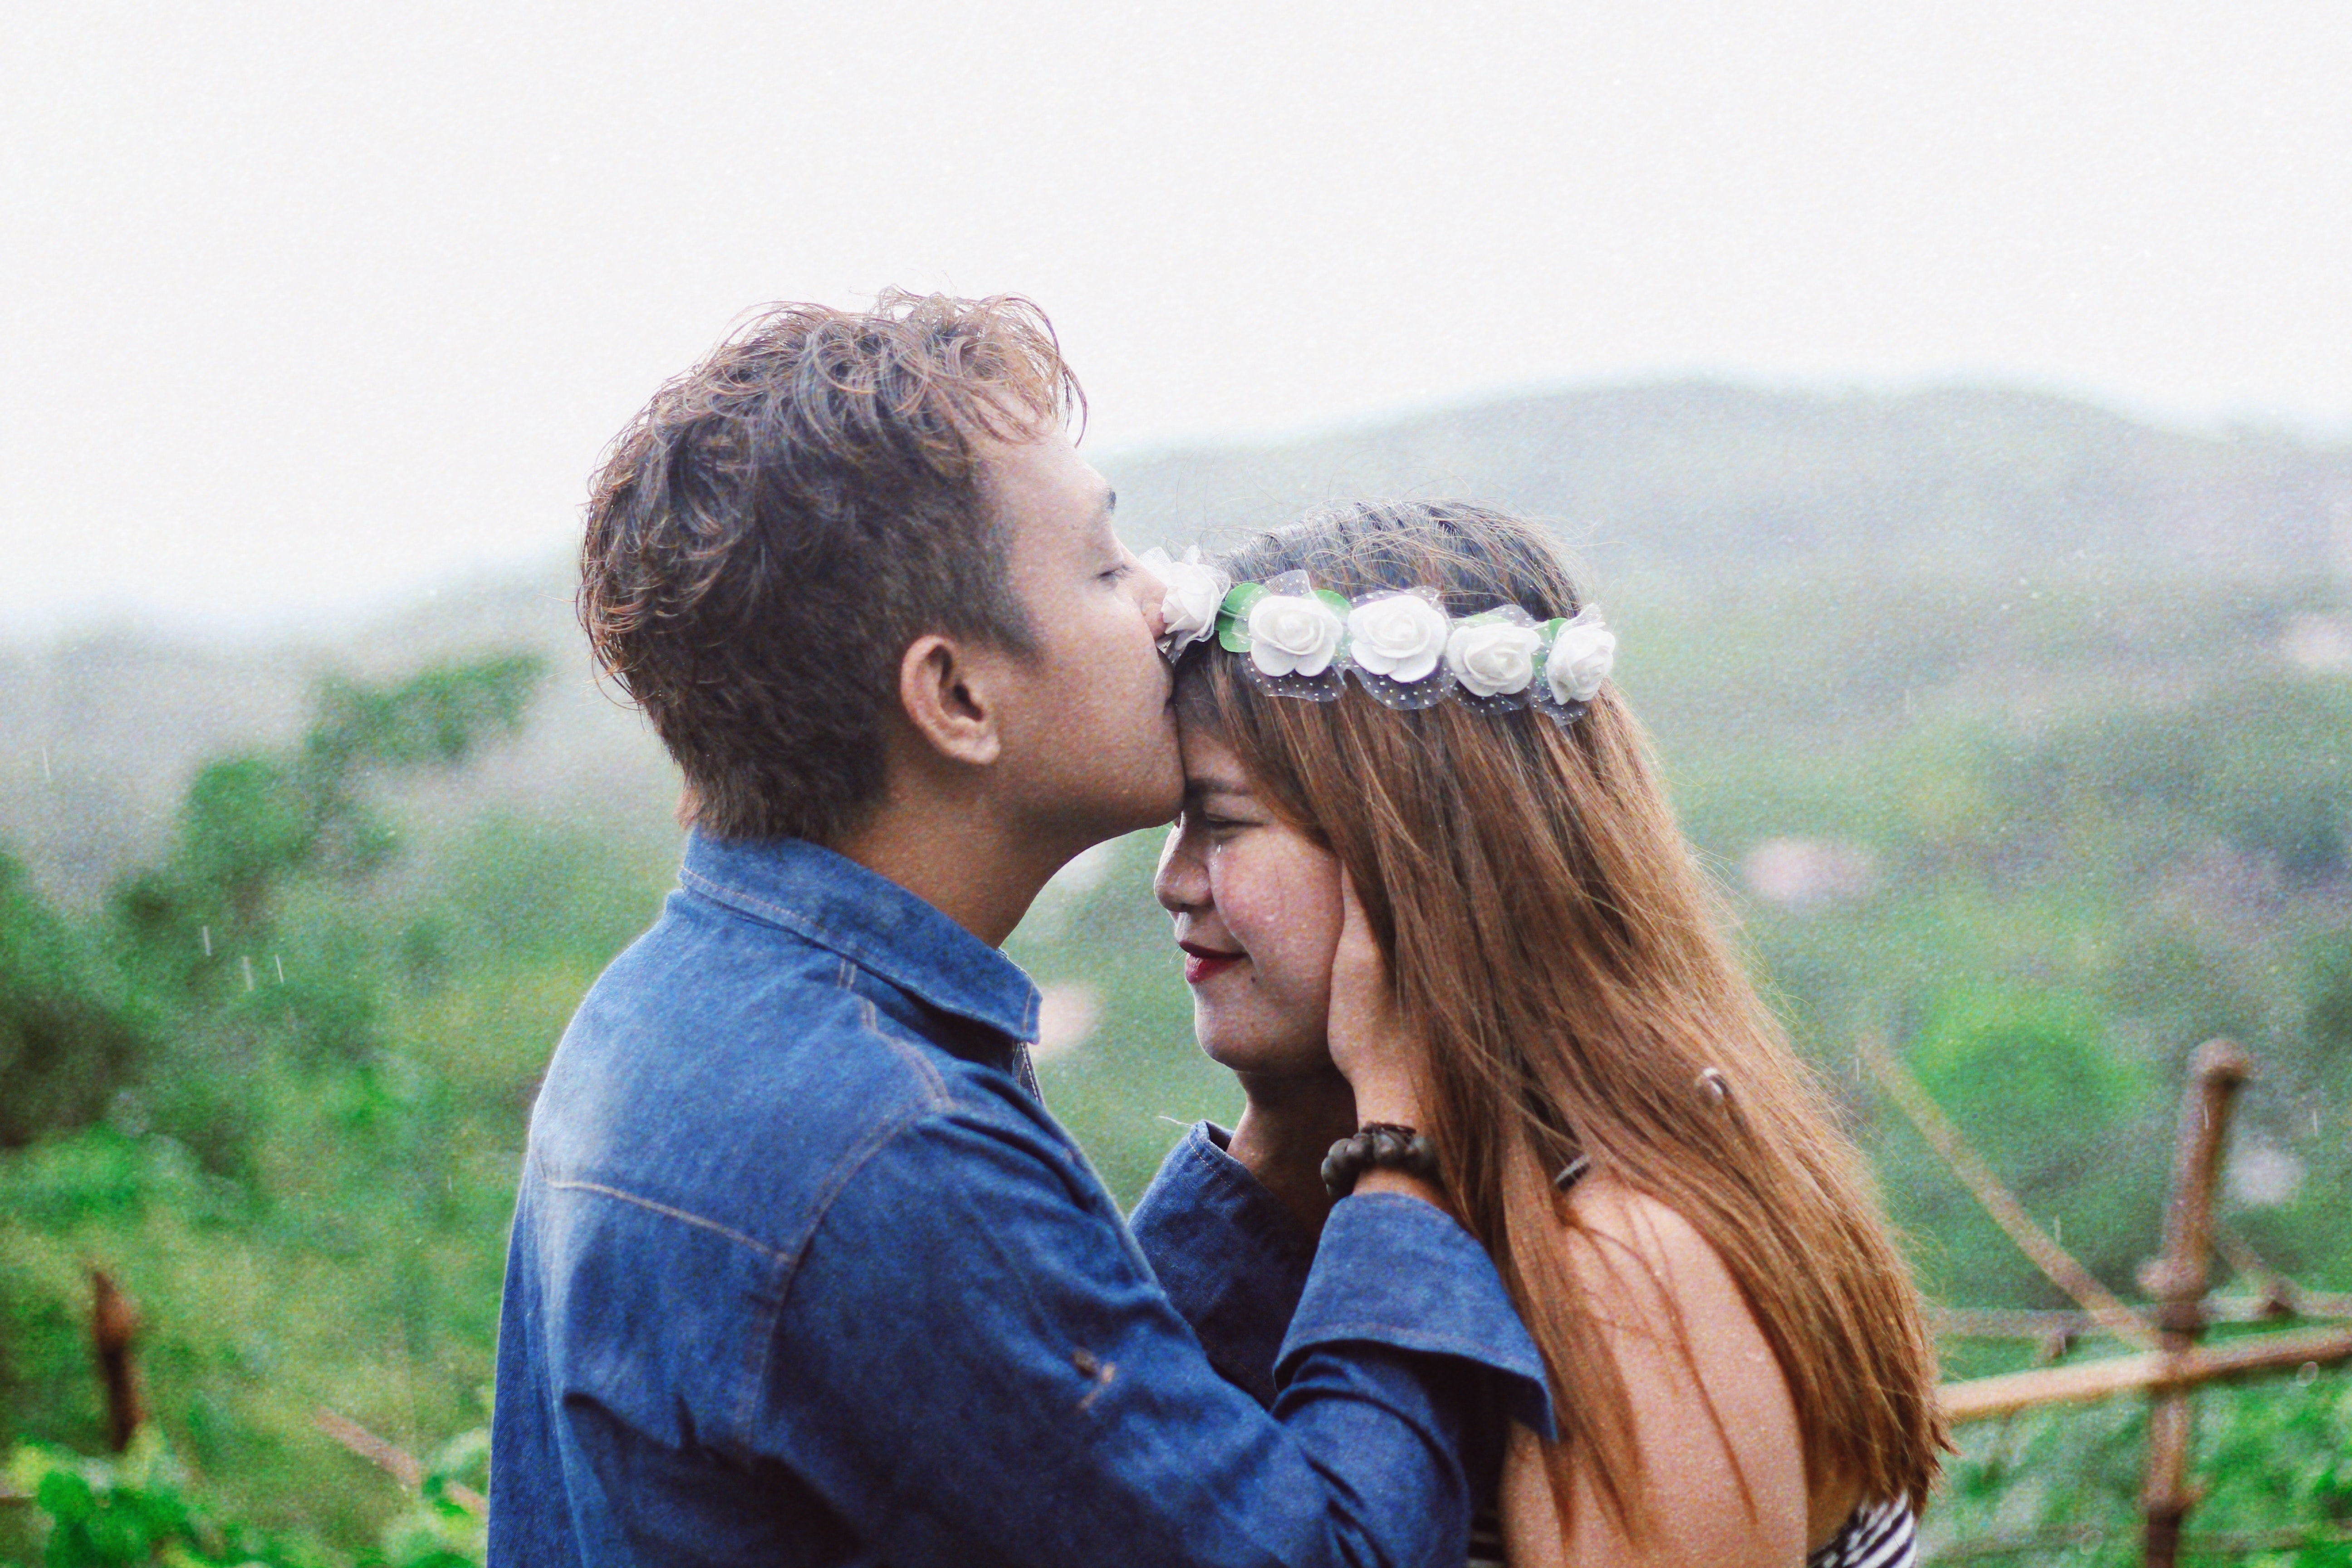
People in nature, photograph, wilderness, sky, photography, interaction, love, honeymoon, happy, landscape, smile, mountain, romance, ceremony, forest, dress, cloud, hill station, portrait photography, hill, vacation, fashion accessory, wildflower